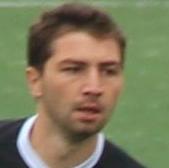
Age: 18